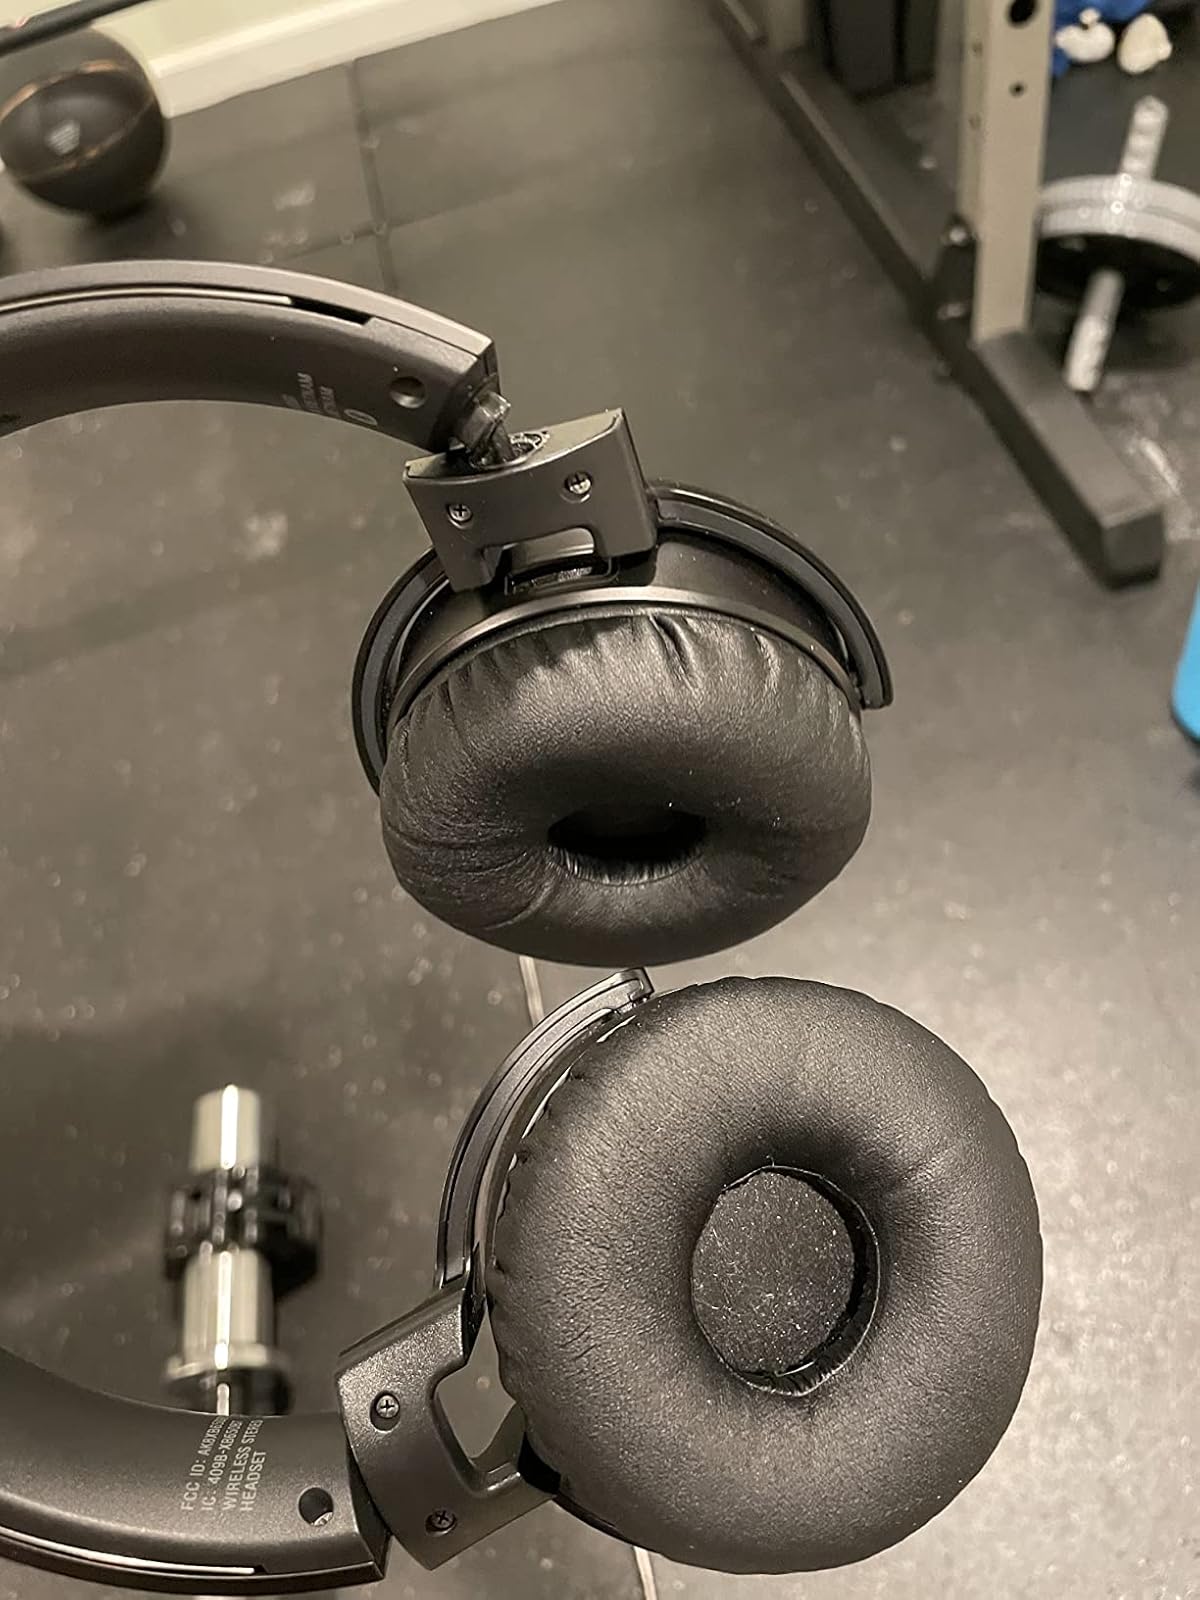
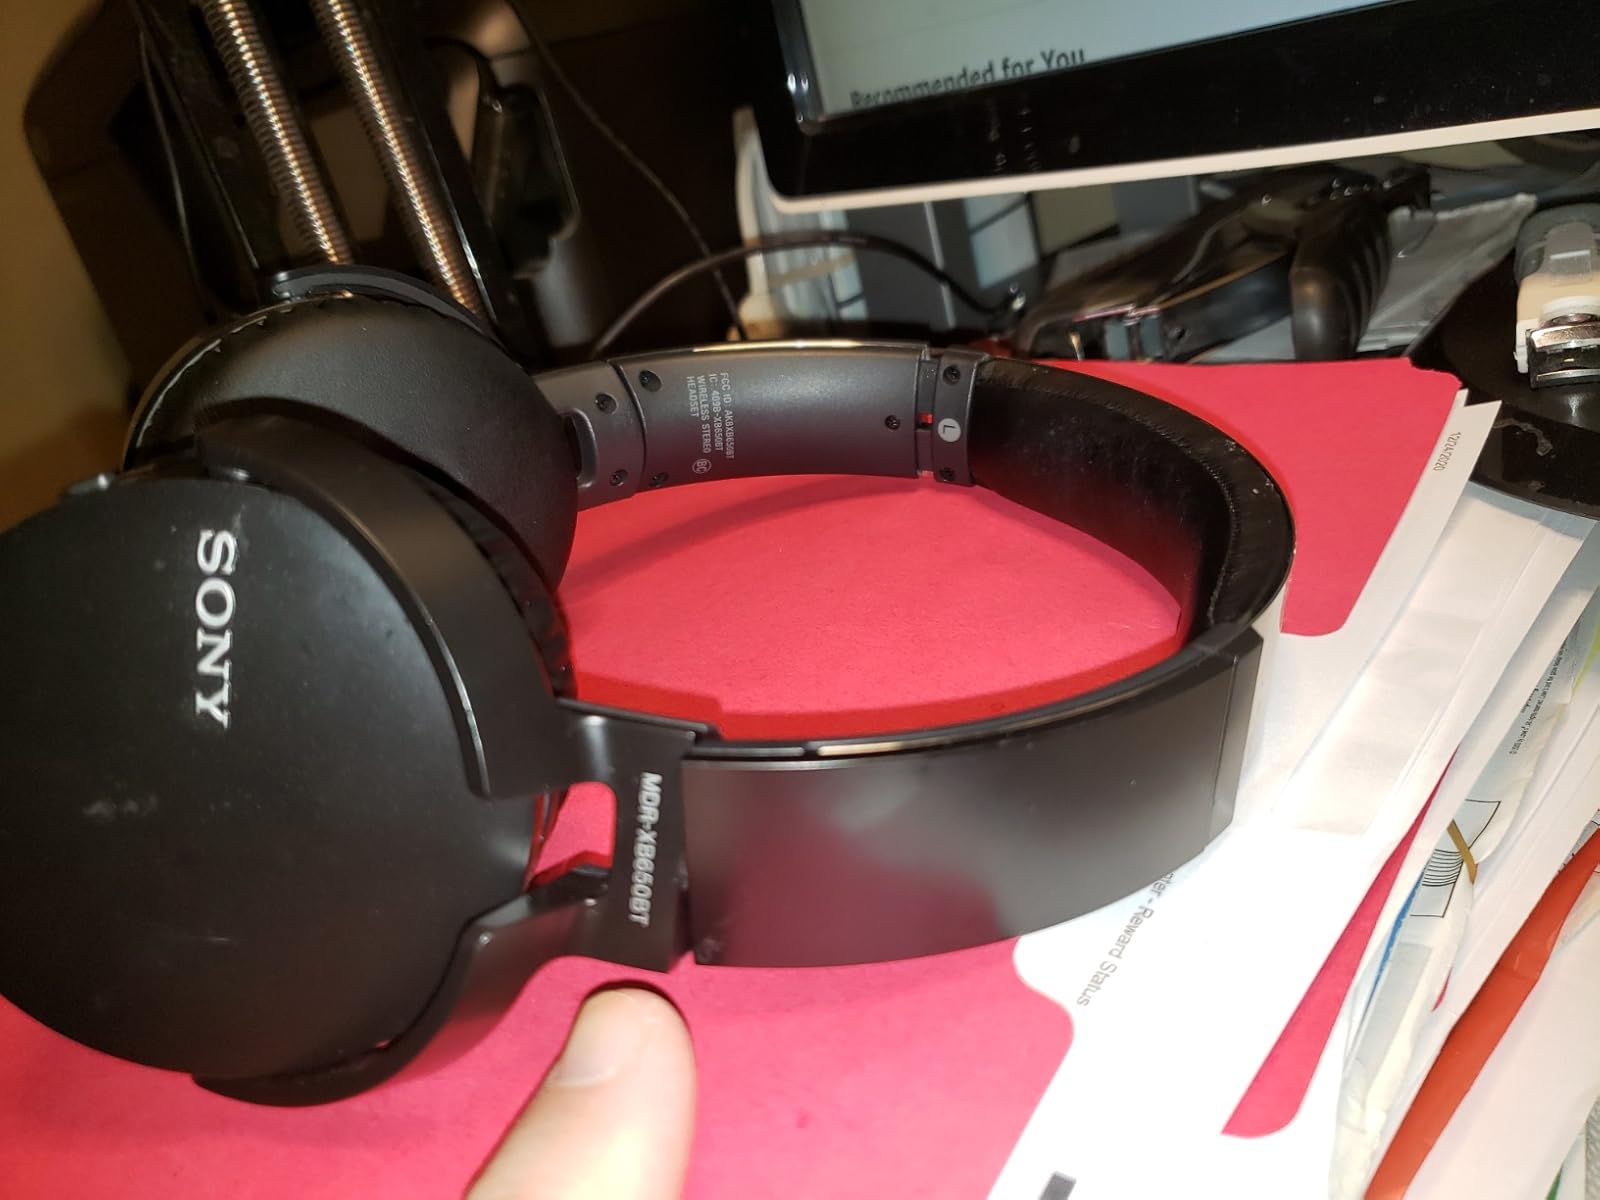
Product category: headphones
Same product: yes